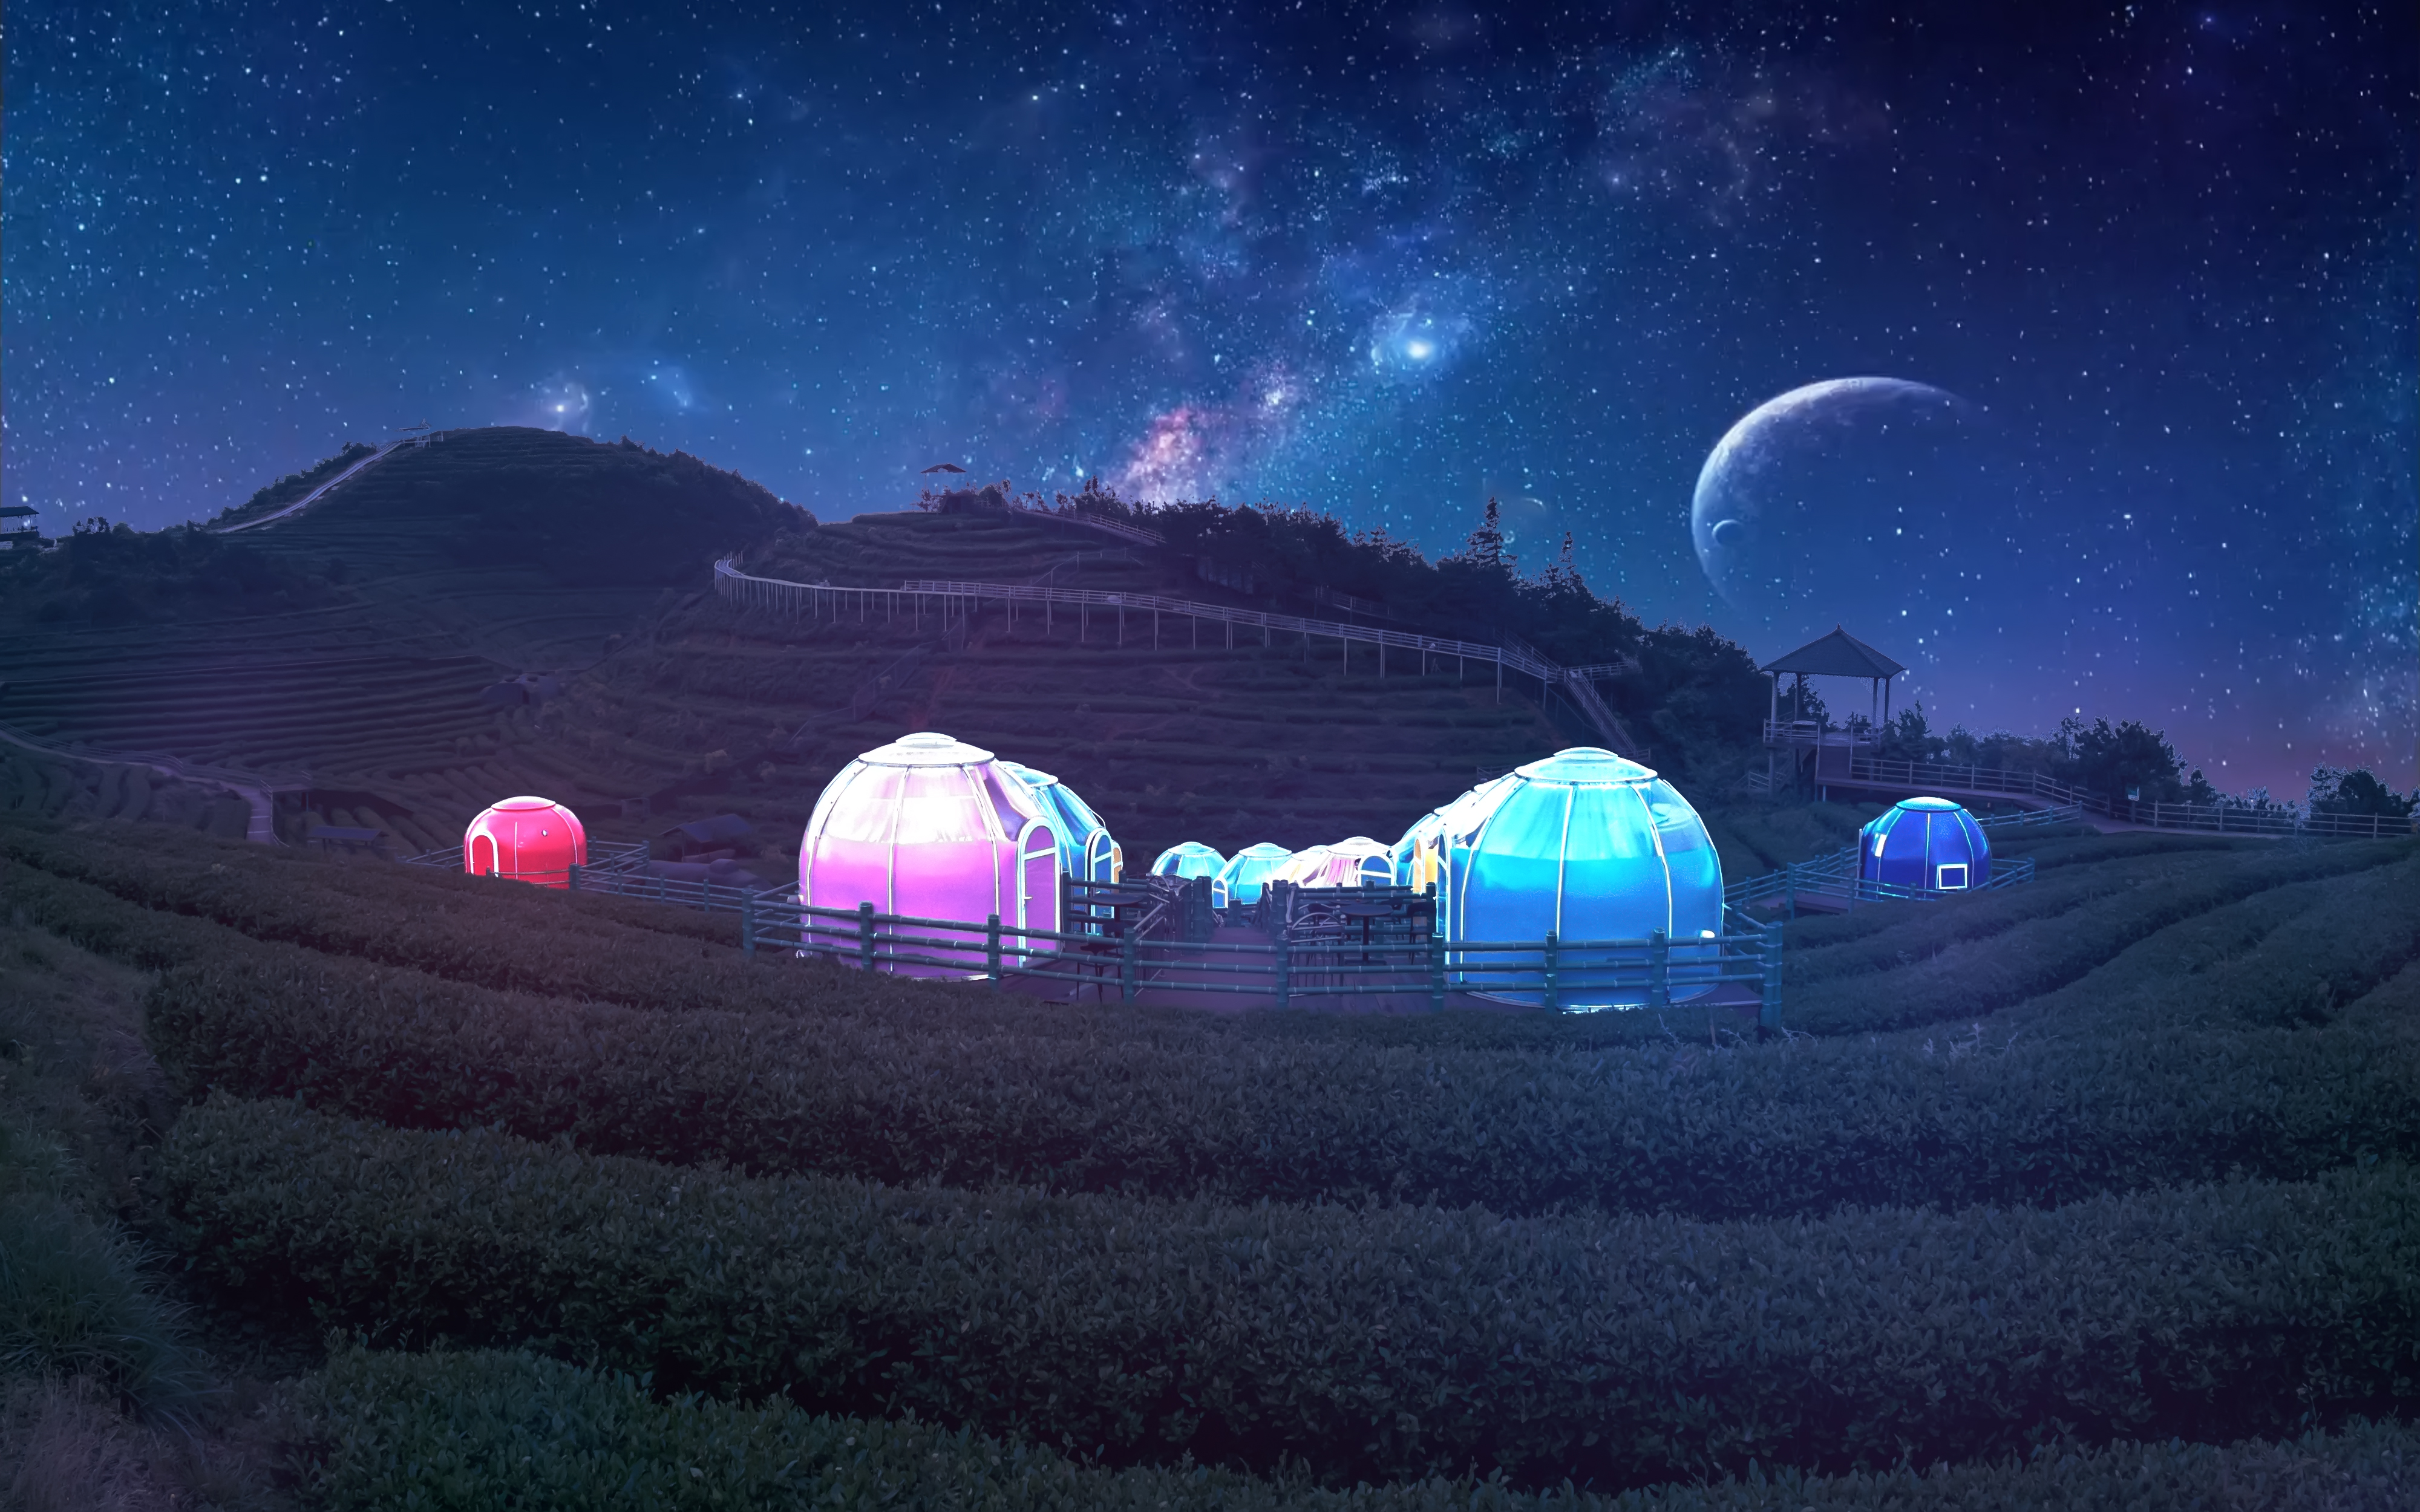
tea, hill, sky, atmosphere, world, tent, light, nature, natural landscape, astronomical object, atmospheric phenomenon, star, landscape, horizon, midnight, science, space, technology, circle, slope, moon, astronomy, darkness, art, event, magenta, electric blue, universe, font, moonlight, entertainment, outer space, illustration, galaxy, celestial event, night, mountain range, dome, planet, sphere, grassland, lens flare, constellation